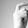
ASL letter: X